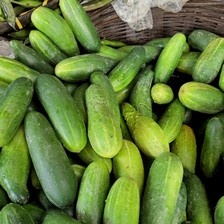
Label: cucumber